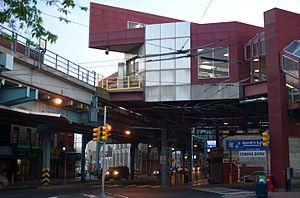
Margaret–Orthodox, anciennement Margaret-Orthodox-Arrott, est une station de la Market-Frankford Line du métro de Philadelphie. C'est une station aérienne.